Battling Buttler

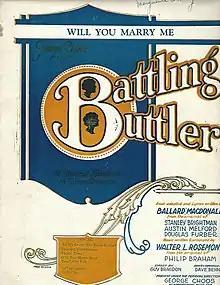
Sheet music from the Broadway production

Battling Buttler is a musical in three acts with music by Philip Braham and a book and lyrics by Stanley Brightman, Austin Melford and Douglas Furber, which opened in London in 1922. It was then greatly revised by Walter L. Rosemont (music) and Ballard MacDonald (book and lyrics) and produced on Broadway in 1923 after tryouts in Detroit and Chicago.